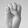
ASL letter: E